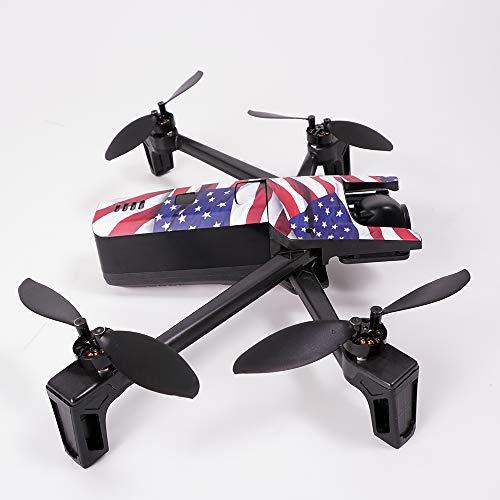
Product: MightySkins Skin Compatible with Parrot Anafi Drone - Check | Protective, Durable, and Unique Vinyl Decal wrap Cover | Easy to Apply, Remove, and Change Styles | Made in The USA
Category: Toys & Games | Hobbies | Remote & App Controlled Vehicles & Parts | Remote & App Controlled Vehicles | Quadcopters & Multirotors
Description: FLY IN STYLE: Show off your own unique style with MightySkins for your Parrot Anafi Drone Don’t like the Check skin We have hundreds of designs to choose from, so your Parrot Anafi Drone will be as unique as you are.
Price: $19.99
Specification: ProductDimensions:14x0.1x12inches|ItemWeight:0.16ounces|ShippingWeight:0.96ounces(Viewshippingratesandpolicies)|ASIN:B07H7SYPJR|Itemmodelnumber:PAANAMIN-Check